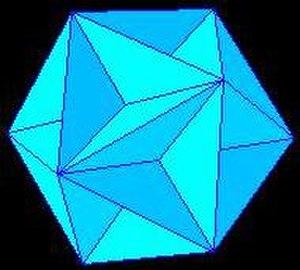
grand dodécaèdre capture d'un des applets LiveGraphics3D du site http://www.ac-noumea.nc/maths/amc/polyhedr/no_conv1.htm Autorisation après demande à l'auteur
Un polyèdre est dit régulier s'il est constitué de faces toutes identiques et régulières, et que tous ses sommets sont identiques. Ils sont au nombre de neuf, dont cinq sont convexes et étaient connus de Platon. On appelle parfois polyèdres réguliers uniquement les solides de Platon.